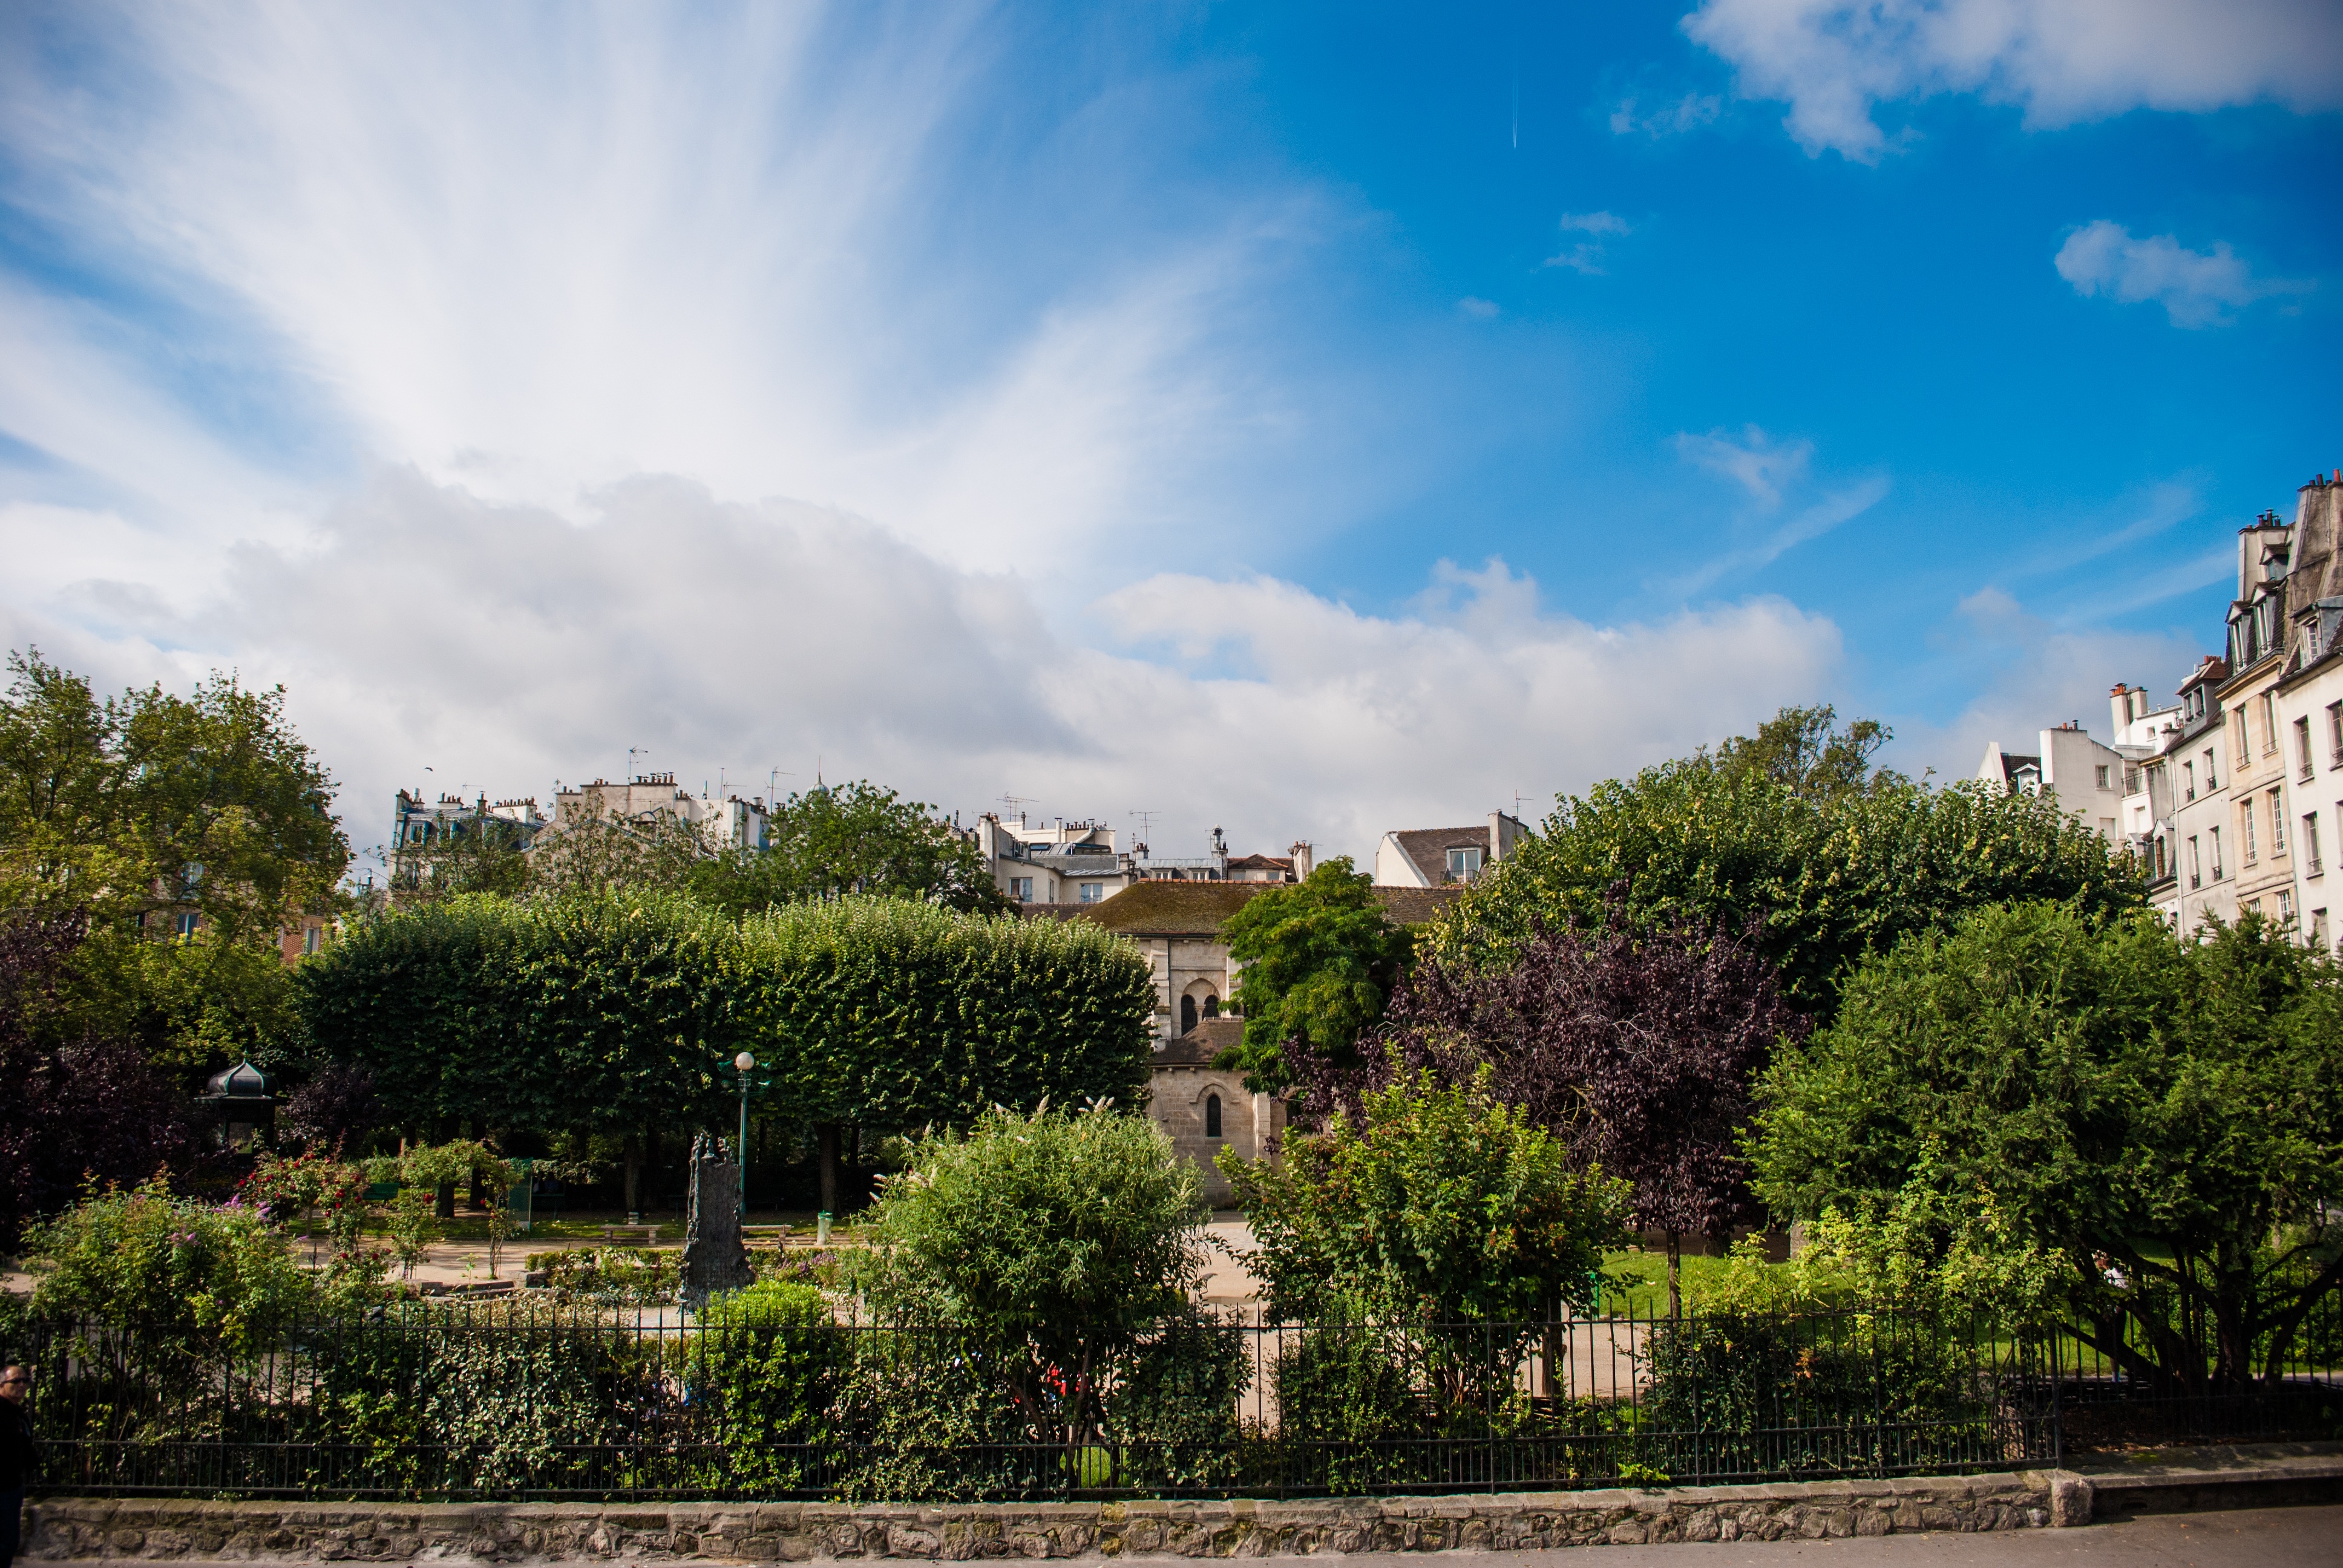
landscape, tree, sky, flower, paris, vacation, suburb, garden, clouds, estate, rural area, bucolic, residential area